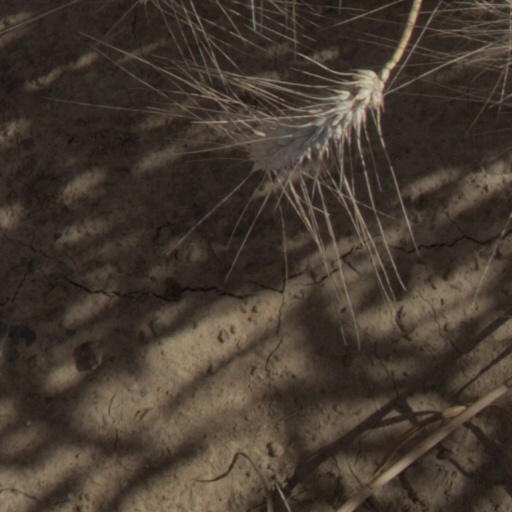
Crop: wheat